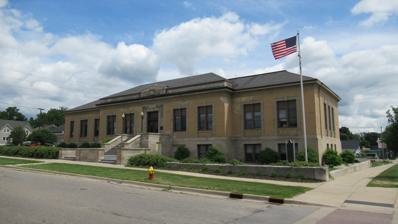
Building: Cobbs and Mitchell Building
Country: United States of America
Year built: 1905
United States historic place Cobbs and Mitchell Building U.S. National Register of Historic Places Michigan State Historic Site Location 100 E Chapin St, Cadillac, Michigan Coordinates 44°14′54″N 85°23′52″W / 44.24833°N 85.39778°W / 44.24833; -85.39778 Area less than one acre Built 1905 ( 1905 ) Architect George D. Mason Architectural style Classical Revival NRHP reference No. 10000479 Significant dates Added to NRHP July 19, 2010 Designated MSHS February 27, 1980 The Cobbs and Mitchell Building is an office building located at 100 East Chapin Street in Cadillac, Michigan .  It was designated a Michigan State Historic Site in 1980. and listed on the National Register of Historic Places in 2010. Background William W Mitchell George A. Mitchell , the youngest son of Congressman William Mitchell , arrived in the Cadillac area in 1869, exploring the proposed route of the Grand Rapids and Indiana Railroad . Mitchell was particularly interested in the area near Clam Lake (now Lake Cadillac ).  In 1871, he returned to the area and platted a village on the shore of the lake, and by January 1872 the village had 300 inhabitants. Mitchell was able to induce many influential businessmen and lumbermen to settle in his new community, including his nephew William W. Mitchell; John R. Yale, who opened the Pioneer Sawmill in June 1871; and Jonathon W. Cobbs. Cobbs was born in Westville, Ohio , in 1828, the son of Joseph and Tacy Cobbs. He learned his father's trade of woodworking, then moved to Butlerville, Indiana , to operate a sawmill.  There in 1855 he married Nancy J. Preble; the couple had three daughters: Tacy, Fauna, and Isabelle, and adopted a son, Frank. Cobbs eventually owned three sawmills in Indiana, but decided that the Cadillac area held more promise; he moved there in 1874 and purchased the Pioneer Sawmill from John R. Yale. In 1877, he took on William W. Mitchell as a partner. William W. Mitchell was born in 1854 in Hillsdale, Michigan , the third son of Charles T. Mitchell. He went to school at Hillsdale College , and in 1873 followed his uncle George to Cadillac.  There he married Ella Yost; the couple had two children, Charles T. and Marie.  He worked for his uncle for a few years, and in 1877 entered into a partnership with Jonathon W. Cobbs, marking the beginning of the firm of Cobbs & Mitchell. Cobbs & Mitchell was among the largest lumbering firms in Michigan, supplying hardwood flooring and other products to consumers.  At its high point, Cobbs & Mitchell used 100,000 feet of raw lumber daily. Jonathon W. Cobbs remained active in the business until approximately 1895, when he fell ill and turned over his duties to his son Frank. Jonathon W. Cobbs died in 1898. William W. Mitchell continued on as president of the firm; he also formed Mitchell Brothers with his brother, Austin W. Mitchell, to make flooring. Building history Michigan state historic marker In 1905, Cobbs & Mitchell hired George D. Mason of Detroit to design this brick and limestone building as a showplace for their products. The building was completed in 1907, and served as the headquarters and sales offices of Cobbs & Mitchell and of Mitchell Brothers Company, with space leased to other lumbering interests and local firms. In 1938, the State Highway Department (now the Michigan Department of Transportation ) purchased the building; they used it as a headquarters for planning expansion of roadways in the northern Michigan area. The Michigan Department of Transportation used the building until 2008.  In 2010, it was acquired by the city of Cadillac, which intended to promote the reuse of the property by the private sector. Later in the year, the city sold the building to Michilake Corporation, a private developer. The building has been refinished. In April 2017, philanthropist, real estate developer and investor, Robb Munger became the owner of the Cobbs and Mitchell historical building. Robb Munger has restored and updated the historical landmark including preserving the vintage woodwork, creating a handicap access (including an elevator) and replacing the old boiler system with a modern HVAC system that will better preserve the historical landmark. Robb Munger opened the building on July 3, 2018, to the public for an open house and to celebrate its renovation. Description The Cobbs & Mitchell Building is a single story Classical Revival structure built of brick and limestone with a hip roof . It is three bays wide, with a grand center entryway decorated by decorative garland molds.  Limestone forms the base of the building, rising eight feet from grade level. The interior contains 11,762 square feet (1,092.7 m 2 ) in a main floor, basement level, and unfinished attic. The building is finished throughout using nine varieties of wood native to Michigan: elm, white maple, bird's-eye maple, sap birch, red birch, curly red birch, red beech, red oak and hemlock. The original marble fireplaces, radiators, and wallpaper are intact. References